Christophstraße/Mediapark station

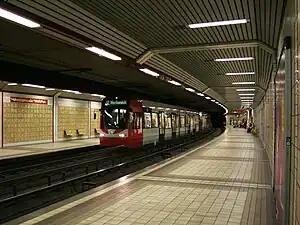
A Stadtbahn train at the station in 2007

Christophstraße/Mediapark station is an underground Cologne Stadtbahn station in the MediaPark neighborhood, in Cologne, Germany. The station is located on the Cologne Ring.